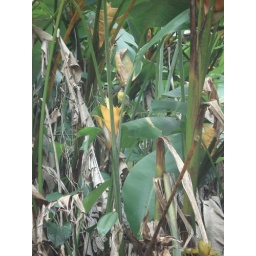
there's a light green bird in this photo.